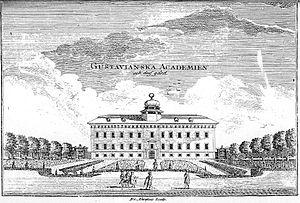
Pour l'histoire de l'anatomie, un théâtre anatomique est un édifice spécialisé où l'on procédait à des dissections anatomiques en public durant les Temps modernes et au début de l'Époque contemporaine en Occident.
Le Gustavianum est un édifice d'Uppsala, en Suède, qui servait autrefois de bâtiment principal à l'université de la ville, l'université d'Uppsala. Construit entre 1622 et 1625 et baptisé en l'honneur du roi Gustave II Adolphe, il accueille sous sa coupole depuis le milieu du XVIIᵉ siècle un théâtre anatomique ajouté par Olaus Rudbeck, qui y était professeur d'anatomie et architecte amateur, entre autres occupations.